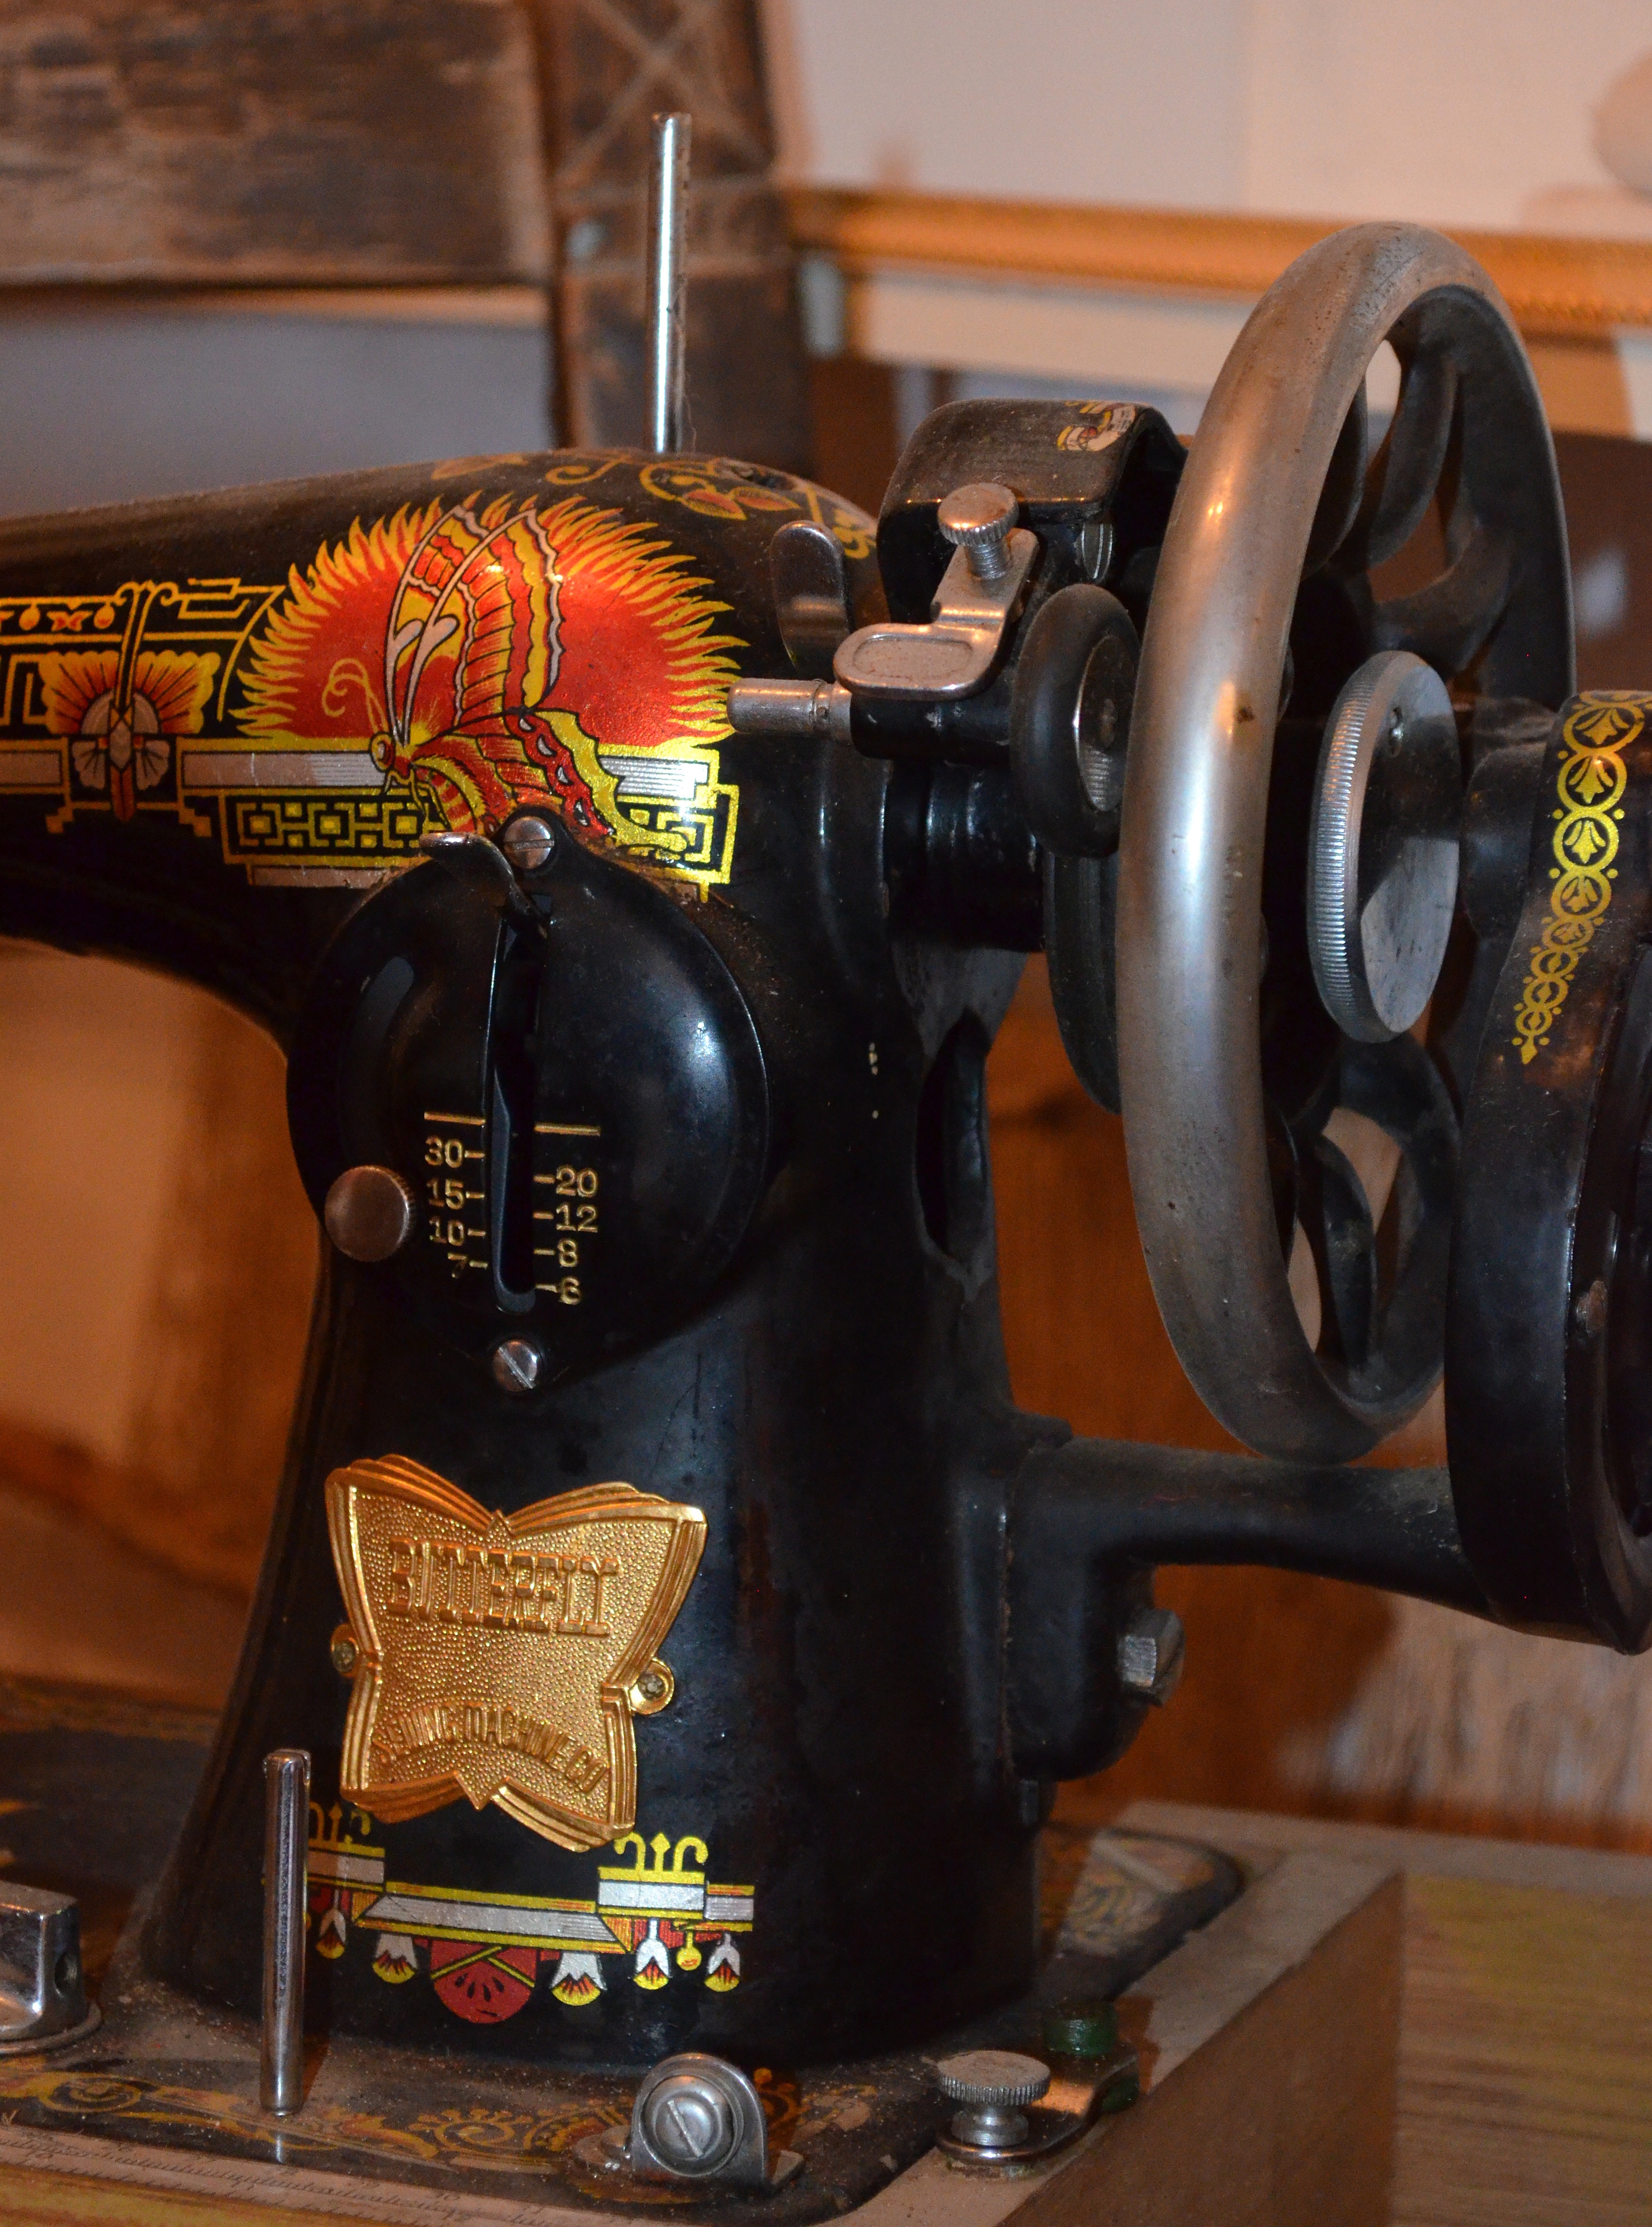
antique, wheel, old, vehicle, machine, craft, coil, sewing machine, sew, engine, steam engine, tailoring, hand labor, handarbeiten, n hutensilien, thread spool, old sewing machine